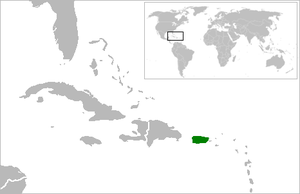
La faune de Porto Rico, comme celle de nombreux autres archipels, se caractérise par un fort endémisme et une faible diversité biologique. Les chauves-souris sont les seuls mammifères terrestres indigènes existants à Porto Rico. Tous les autres mammifères terrestres de la région ont été introduits par les hommes, principalement des chats, des chèvres, des moutons, la petite mangouste indienne et des singes. En revanche, des dauphins, des lamantins et des baleines fréquentent depuis toujours les côtes. Des 349 espèces d'oiseaux, environ 120 viennent de l'archipel, et 47,5 % y sont rares. L'animal le plus reconnaissable et le plus célèbre de Porto Rico est probablement Eleutherodactylus coqui, une petite grenouille endémique très bruyante devenue un des symboles de l'île. Elle fait partie des 86 espèces qui constituent l'herpétofaune de l'île. Il n'existe pas de poissons d'eau douce indigènes à Porto Rico, mais quelques espèces, introduites par l'homme, ont peuplé les réservoirs et les fleuves. La faible diversité biologique est également évidente parmi les invertébrés, qui constituent la majeure partie de la faune de l'archipel.
Le 65ᵉ régiment d'infanterie, surnommé "les Borinqueneers", était un régiment de l'Armée de terre des États-Unis composé uniquement de volontaires portoricains. Sa devise était Honor et Fidelitas, Honneur et fidélité en latin.